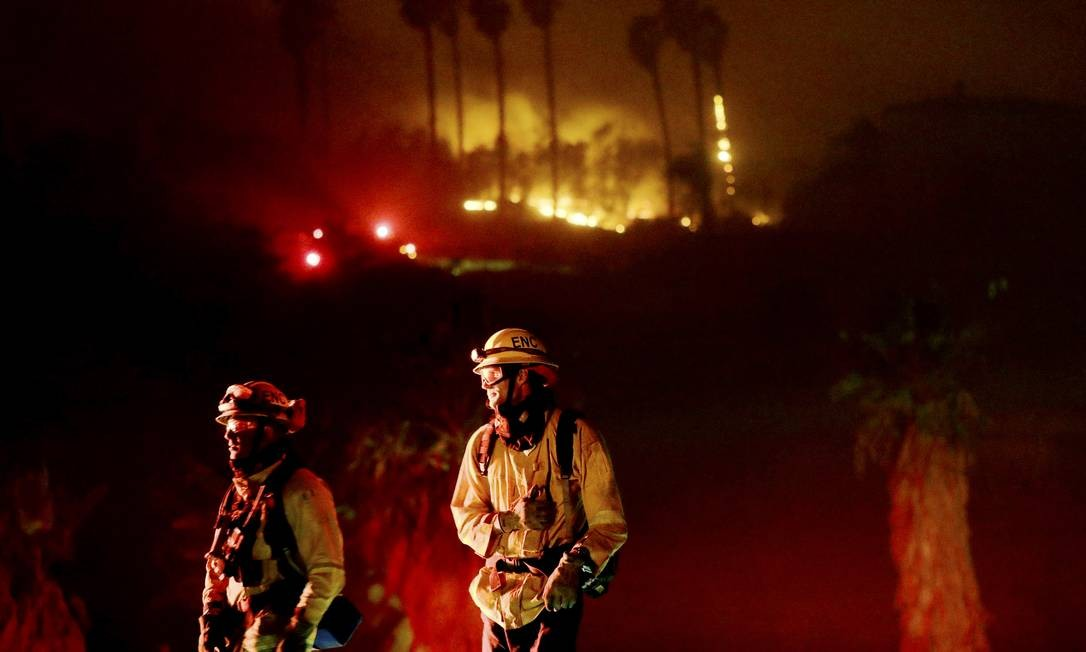
Fire: no
Smoke: yes